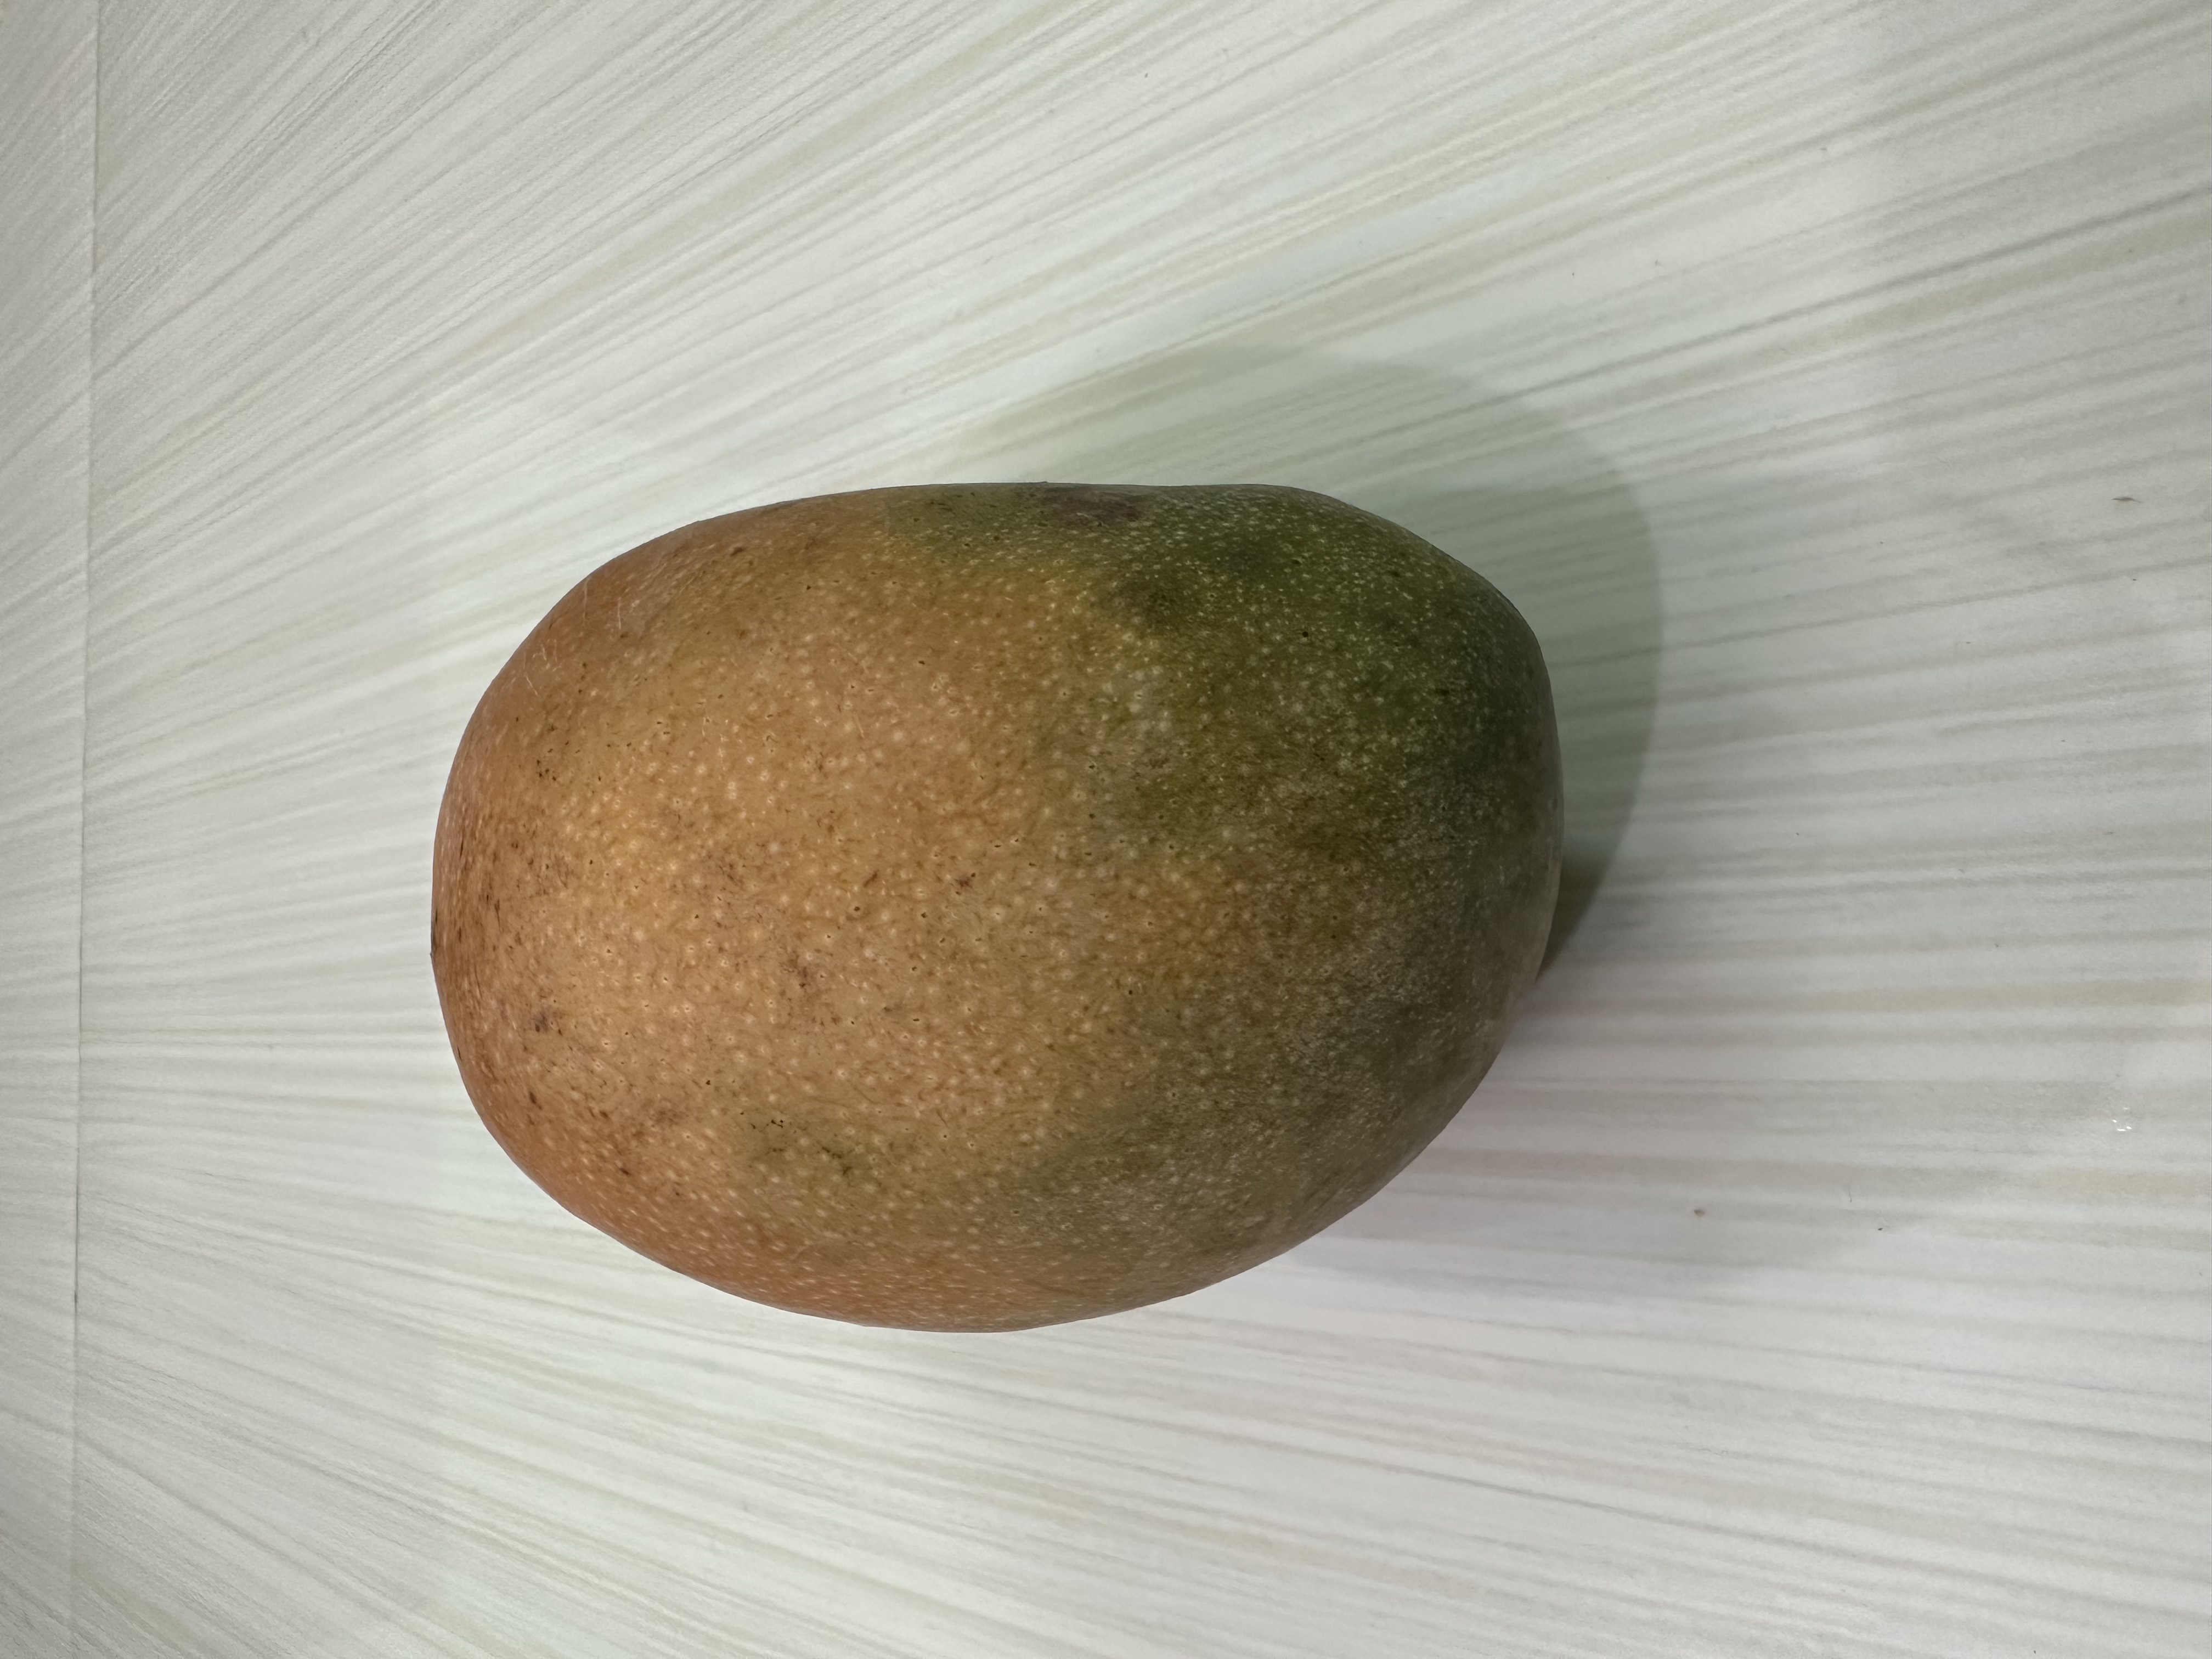
Mango variety: Bari-7